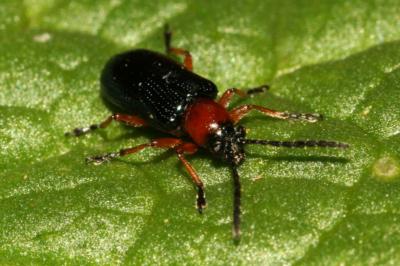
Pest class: cereal_leaf_beetle